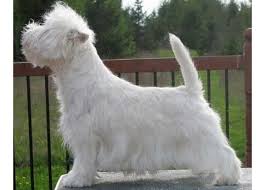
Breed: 211-n000058-Sealyham_terrier